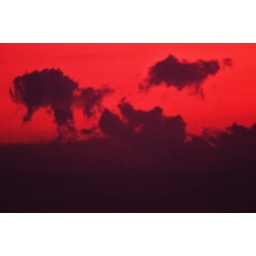
clouds at 5 am silhouetted by a red sky